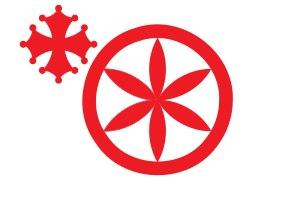
La Terre brigasque désigne une aire ethno-linguistique située dans le nord-est du département des Alpes-Maritimes, aux confins de la France et de l'Italie, ainsi que dans les provinces de la Ligurie et du Piémont italiens.